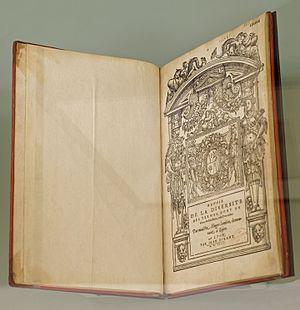
Hugues Sambin (vers 1520 – 1601), Œuvre de la diversité des termes, dont on use en architecture, réduict en ordre, imprimé à Lyon, chez Jean Marcorelle et Jean Durand, 1572 Lyon, Bibliothèque municipale Ouvert au folio 1 ro
La Seconde Renaissance, autrefois dit Style Henri II, marque à partir de 1540, la maturation du style apparu au début du siècle ainsi que sa naturalisation tandis que le Val de Loire se retrouve relégué en conservatoire des formes de la Première Renaissance. Cette nouvelle période se développe alors principalement durant les règnes de Henri II, François II puis Charles IX, pour ne s'achever que vers 1559-1564, au moment même où commencent les Guerres de religions, qui seront marquées par le Massacre de la Saint-Barthélemy et la contre-réforme catholique.
Hugues Sambin, est un artiste Francs-Comtois, né vers 1520 à Gray, ville du comté de Bourgogne et mort en 1601 à Dijon, alors capitale du duché de Bourgogne sous hégémonie royale française.
La Renaissance française est un mouvement artistique et culturel situé en France entre le milieu du XVᵉ siècle et le début du XVIIᵉ siècle. Étape de l'époque moderne, la Renaissance apparaît en France après le début du mouvement en Italie et sa propagation dans d'autres pays européens.